King's Bounty: The Legend

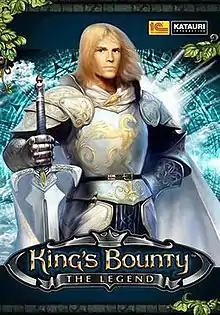

King's Bounty: The Legend is a tactical role-playing video game developed by Russian studio Katauri Interactive and published by 1C Company for Microsoft Windows in 2008 and Mac OS X in 2012. The game is based upon the "King's Bounty" property released by New World Computing in 1990, and blends elements of the original game with a modernized interface and gameplay elements. The game's story sees players taking on the role of a special treasure hunter for a king, who soon becomes embroiled on a quest to save their daughter and prevent their world from being destroyed.